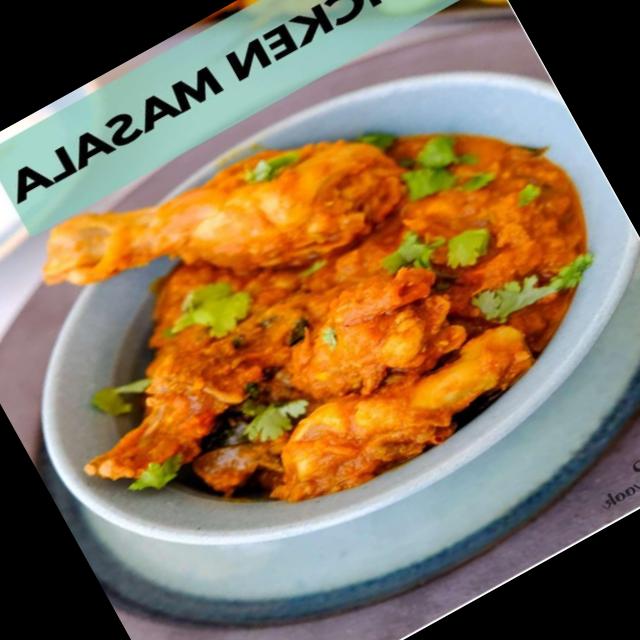
Dish: chicken_curry